Sutoyo Siswomiharjo

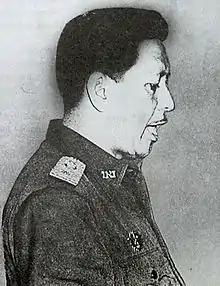

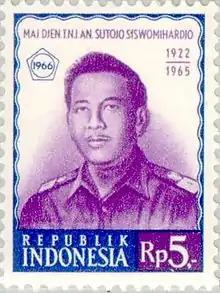
Siswomiharjo on a 1966 Indonesian stamp from the series "National heroes"

Major General Sutoyo Siswomiharjo (28 August 1922 – 1 October 1965) was an Indonesian general and one of six army generals kidnapped and later murdered during the attempted coup by the 30 September Movement.